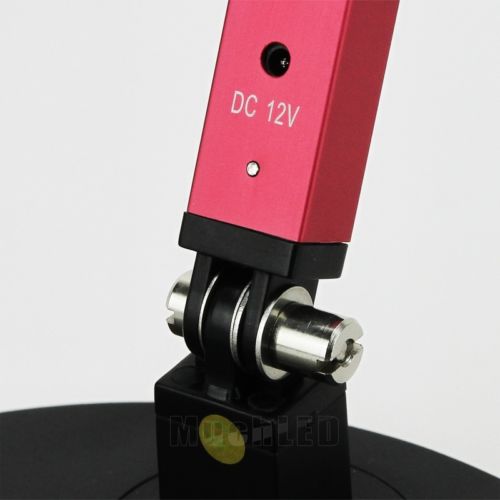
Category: lamp